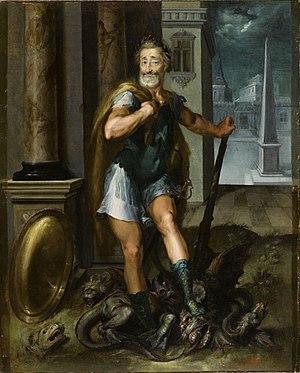
La Renaissance française est un mouvement artistique et culturel situé en France entre le milieu du XVᵉ siècle et le début du XVIIᵉ siècle. Étape de l'époque moderne, la Renaissance apparaît en France après le début du mouvement en Italie et sa propagation dans d'autres pays européens.
Henri IV, dit « le Grand », à l'origine Henri de Bourbon, né le 13 décembre 1553 à Pau et mort assassiné le 14 mai 1610 à Paris, roi de Navarre de 1572 à 1610 sous le nom d'Henri III, devient en 1589 roi de France sous le nom d'Henri IV. Il réunit ainsi les dignités de roi de France et de Navarre et est le premier roi de France de la maison capétienne de Bourbon.
L'École de Fontainebleau est le nom donné à deux périodes de l'histoire de l'art français, qui dominèrent la création artistique française au XVIᵉ et au XVIIᵉ siècle, et qui figurent parmi les exemples les plus aboutis de l'art renaissant en France.
Toussaint Dubreuil est un peintre français né à Paris en 1558, et mort dans la même ville le 22 novembre 1602.